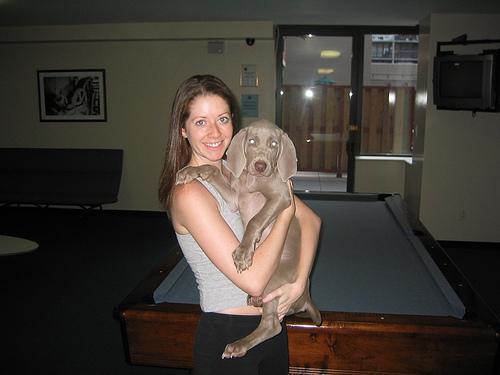
Weimaraner